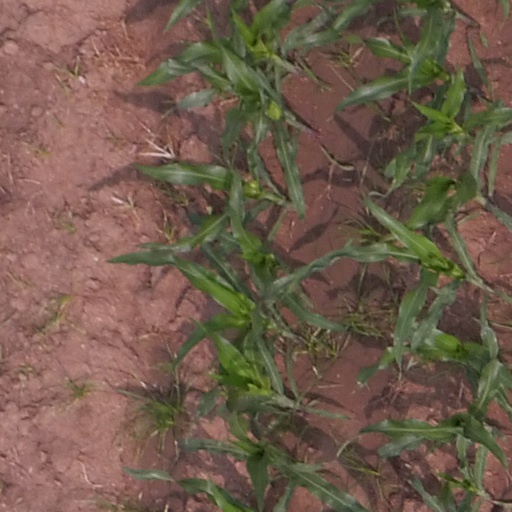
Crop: maize; corn